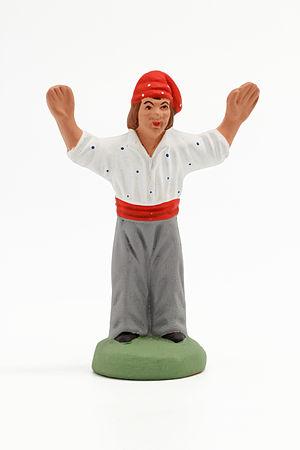
Les santons de Provence sont de petites figurines en argile, très colorées, représentant, dans la crèche de Noël, la scène de la nativité, les Rois Mages et les bergers, ainsi que toute une série de petits personnages, figurant les habitants d’un village provençal et leurs métiers traditionnels. Tout ce petit monde, chacun muni de son présent pour l’enfant Jésus, fait route à travers un paysage comportant traditionnellement une colline, une rivière avec un pont, et des oliviers, vers l’étable, surmontée de son étoile.
Le Ravi ou Lou Ravi est un santon de la crèche de Noël.